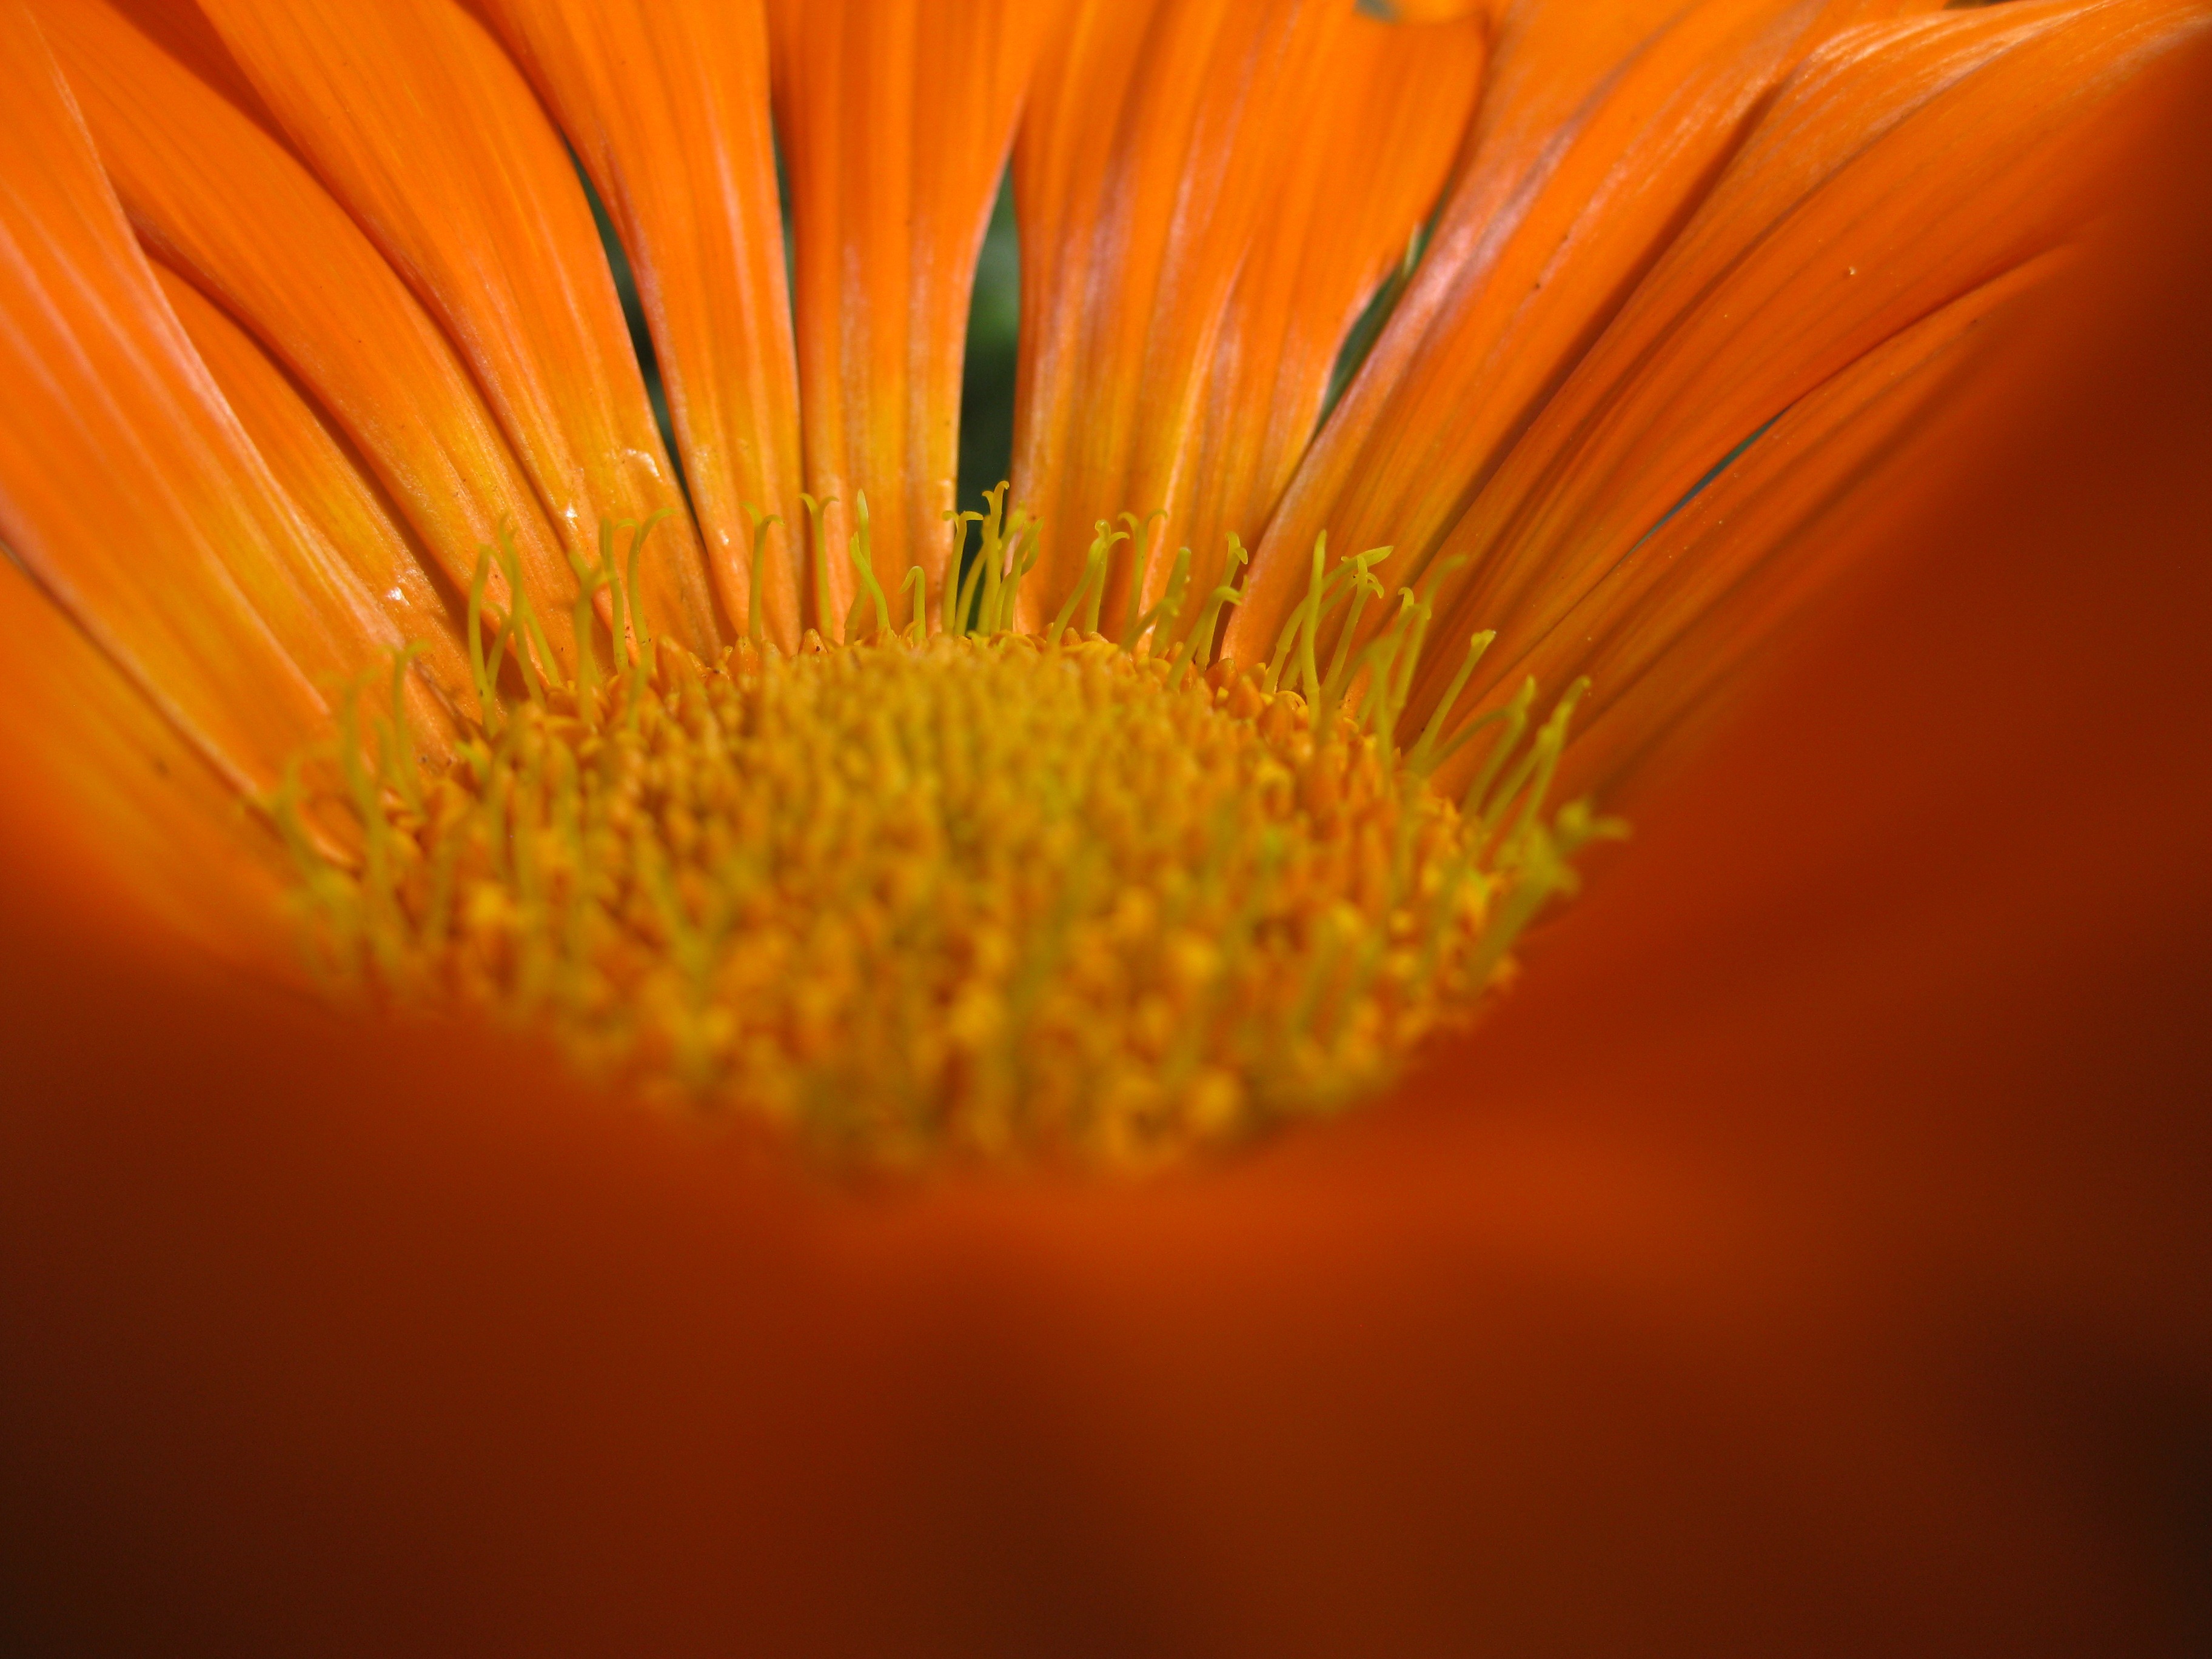
nature, blossom, plant, sun, photography, sunlight, leaf, flower, petal, bloom, orange, pollen, spring, macro, yellow, flora, close up, macro photography, flowering plant, daisy family, plant stem, computer wallpaper, land plant